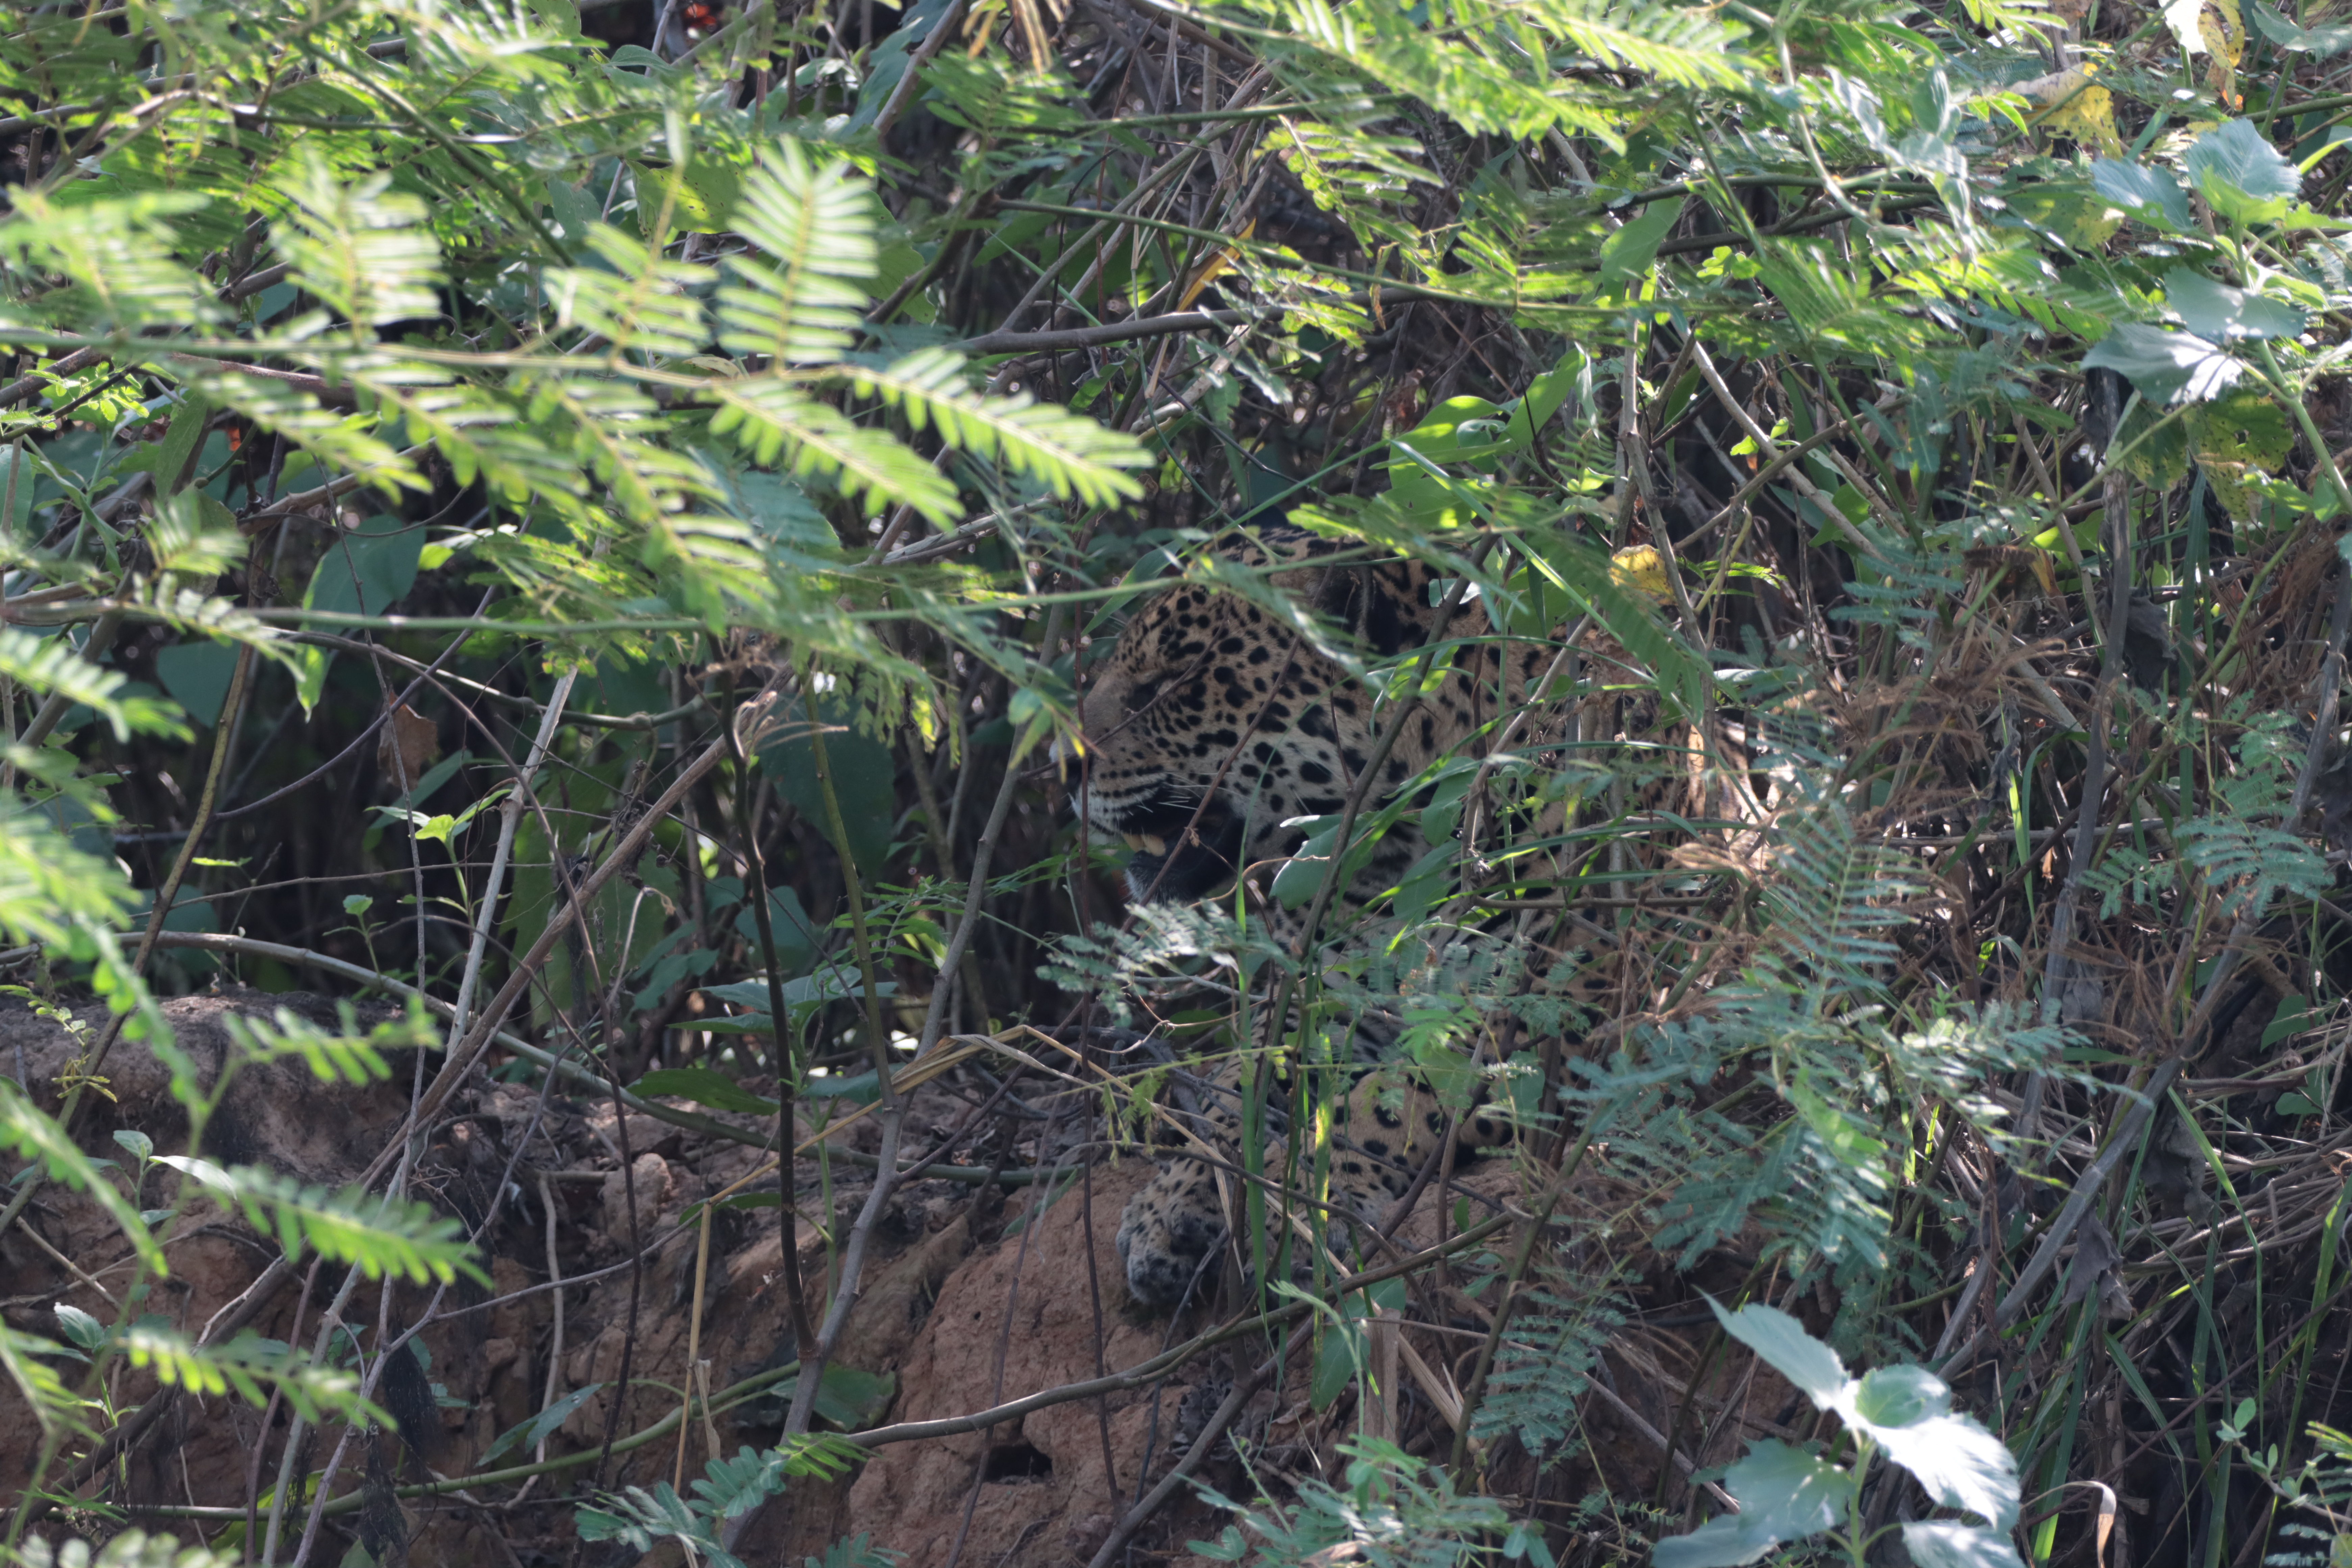
Jaguar: Saseka